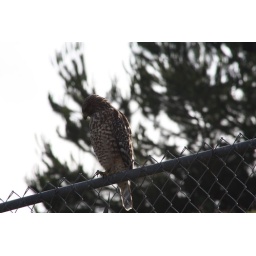
He was sitting on top of the fence in my neighbor's yard, squaking for a mate.